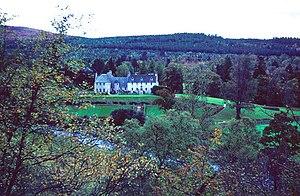
Birkhall est un manoir de l'Aberdeenshire en Écosse, situé sur les bords de la Muick, à 3 km au sud-ouest de la localité de Ballater. Elle forme la limite est de la propriété de la famille royale britannique connue sous le nom de Royal Deeside s'étendant sur plus de 200 km², appelé ainsi par le fait que le château de Balmoral qui se trouve à une dizaine de kilomètres du manoir, se trouve sur la rivière Dee, dont la Muick est un affluent.